Verónica Montes

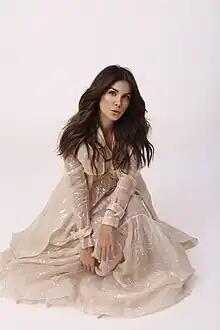

Verónica Montes (born February 17, 1990, in Lima, Perú) is a Peruvian international actress settled in Mexico. Known mainly for her roles as "La Condesa", "Kika Braun" and "Lizbeth Álvarez" in the series ""El señor de los cielos"", ""Papá a toda madre" and "La Piloto" respectively".